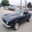
Label: automobile